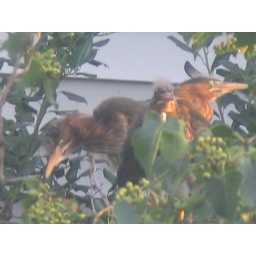
Three green herons in the tree outside our window!